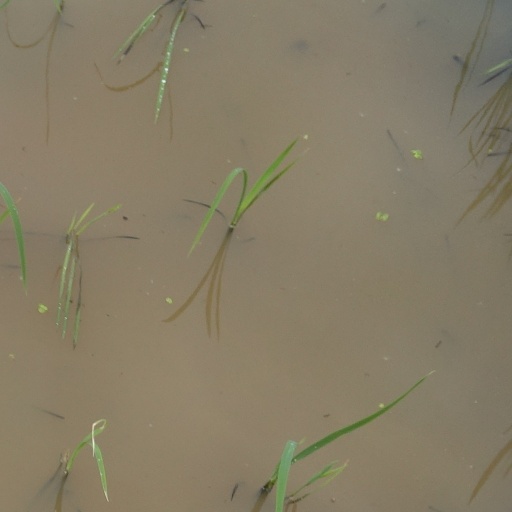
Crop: rice